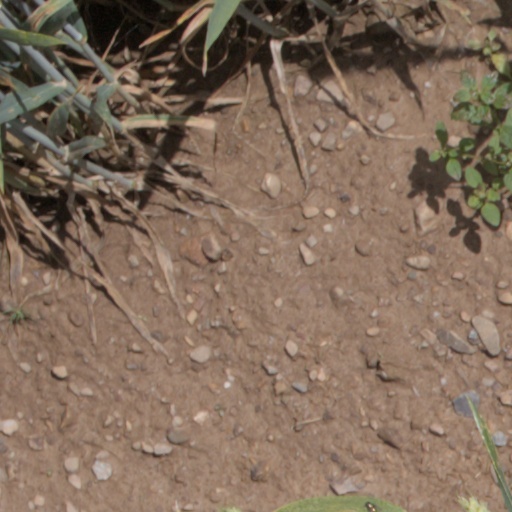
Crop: wheat